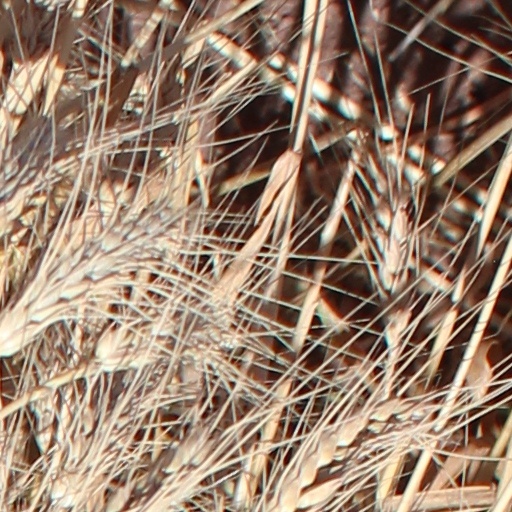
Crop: wheat